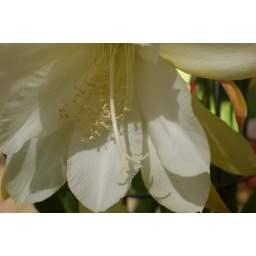
Close up of our yellow cactus flower in full bloom.